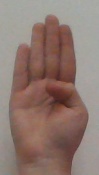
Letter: kaaf